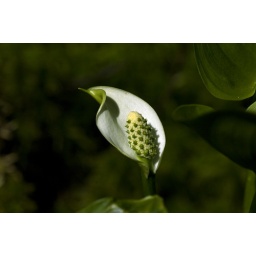
this lovely water plant is endangered in Illinois